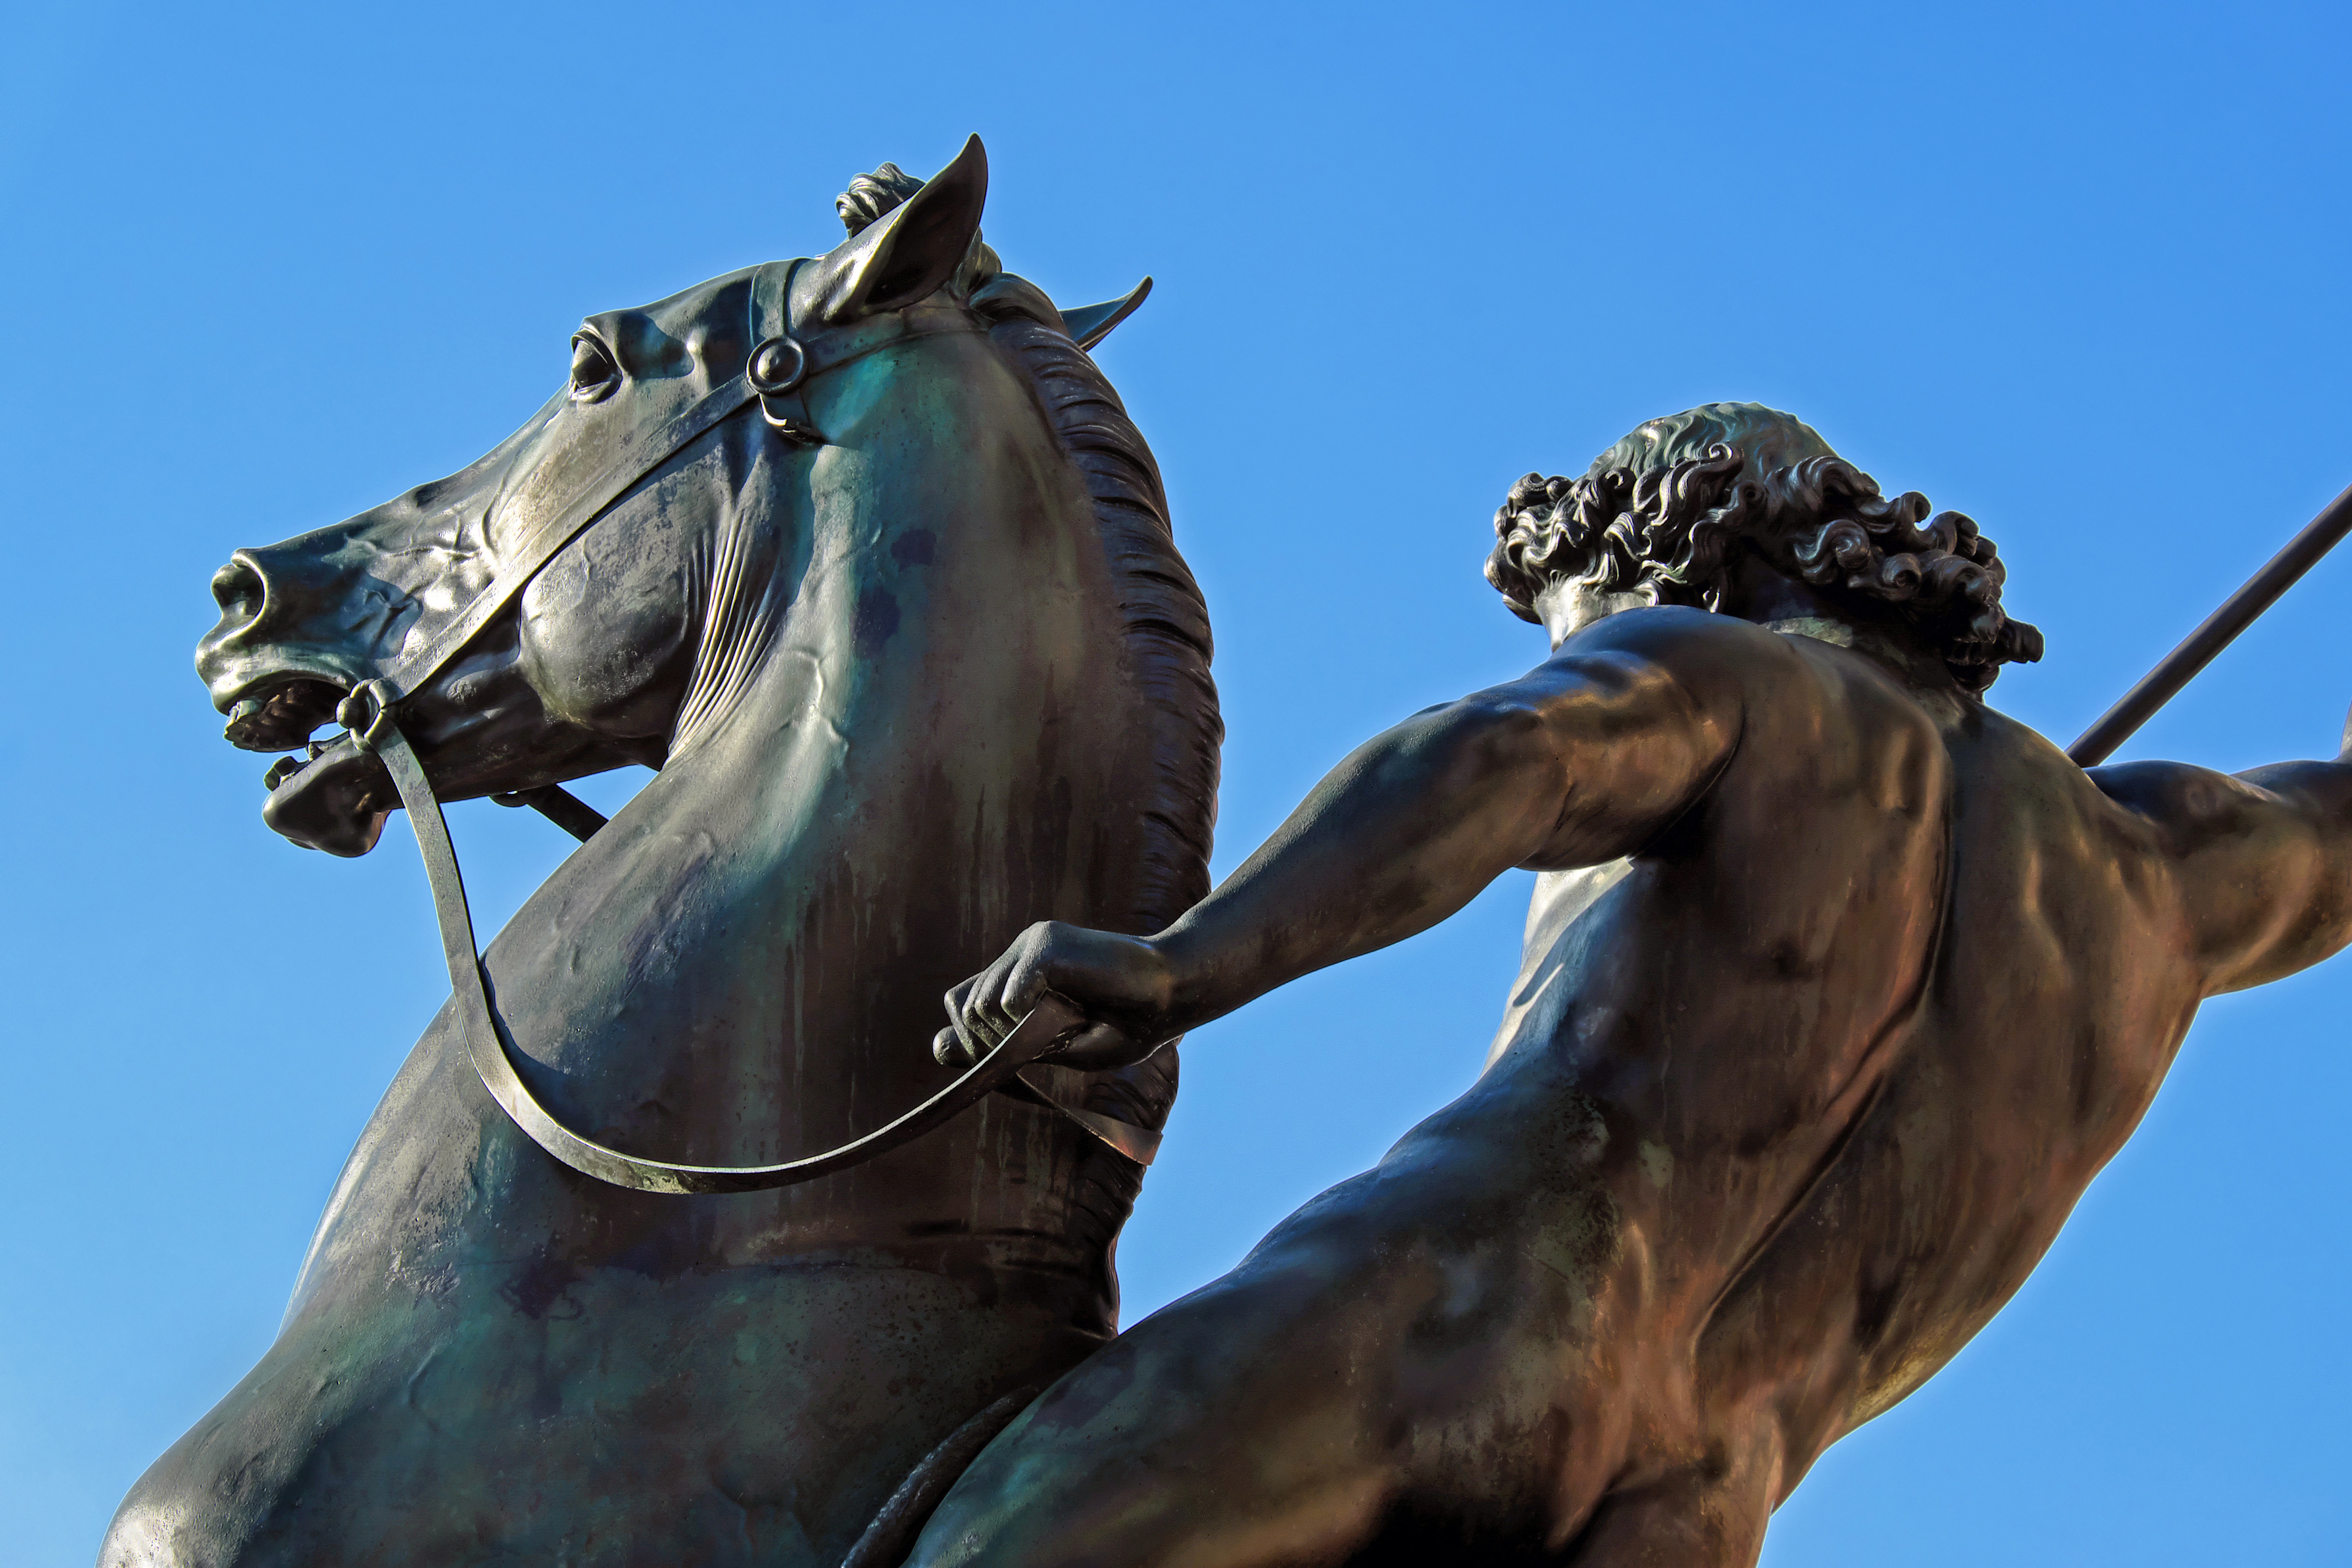
man, staircase, monument, statue, horse, stallion, close, sculpture, art, berlin, bronze, naked, old museum, horse like mammal, lions fighter